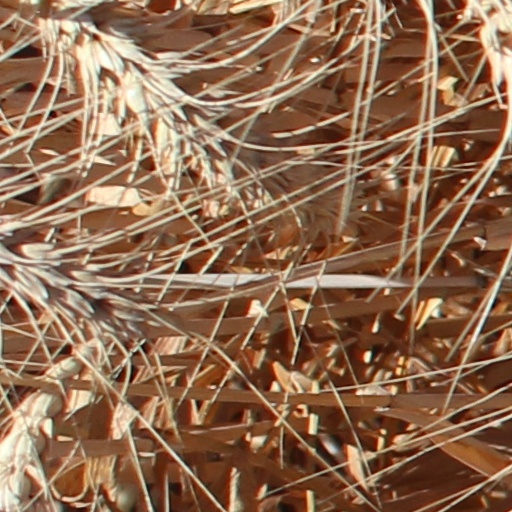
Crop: wheat